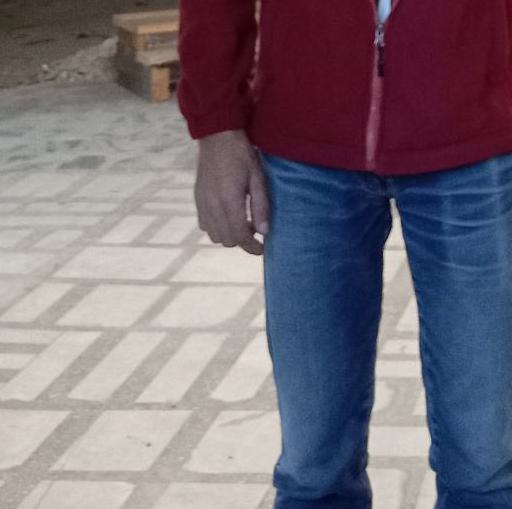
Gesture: no_gesture